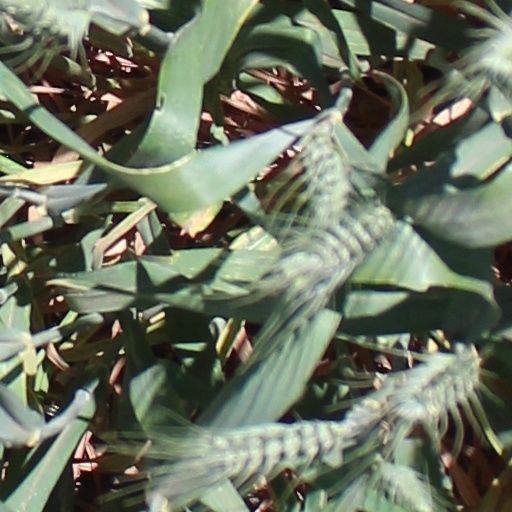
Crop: wheat